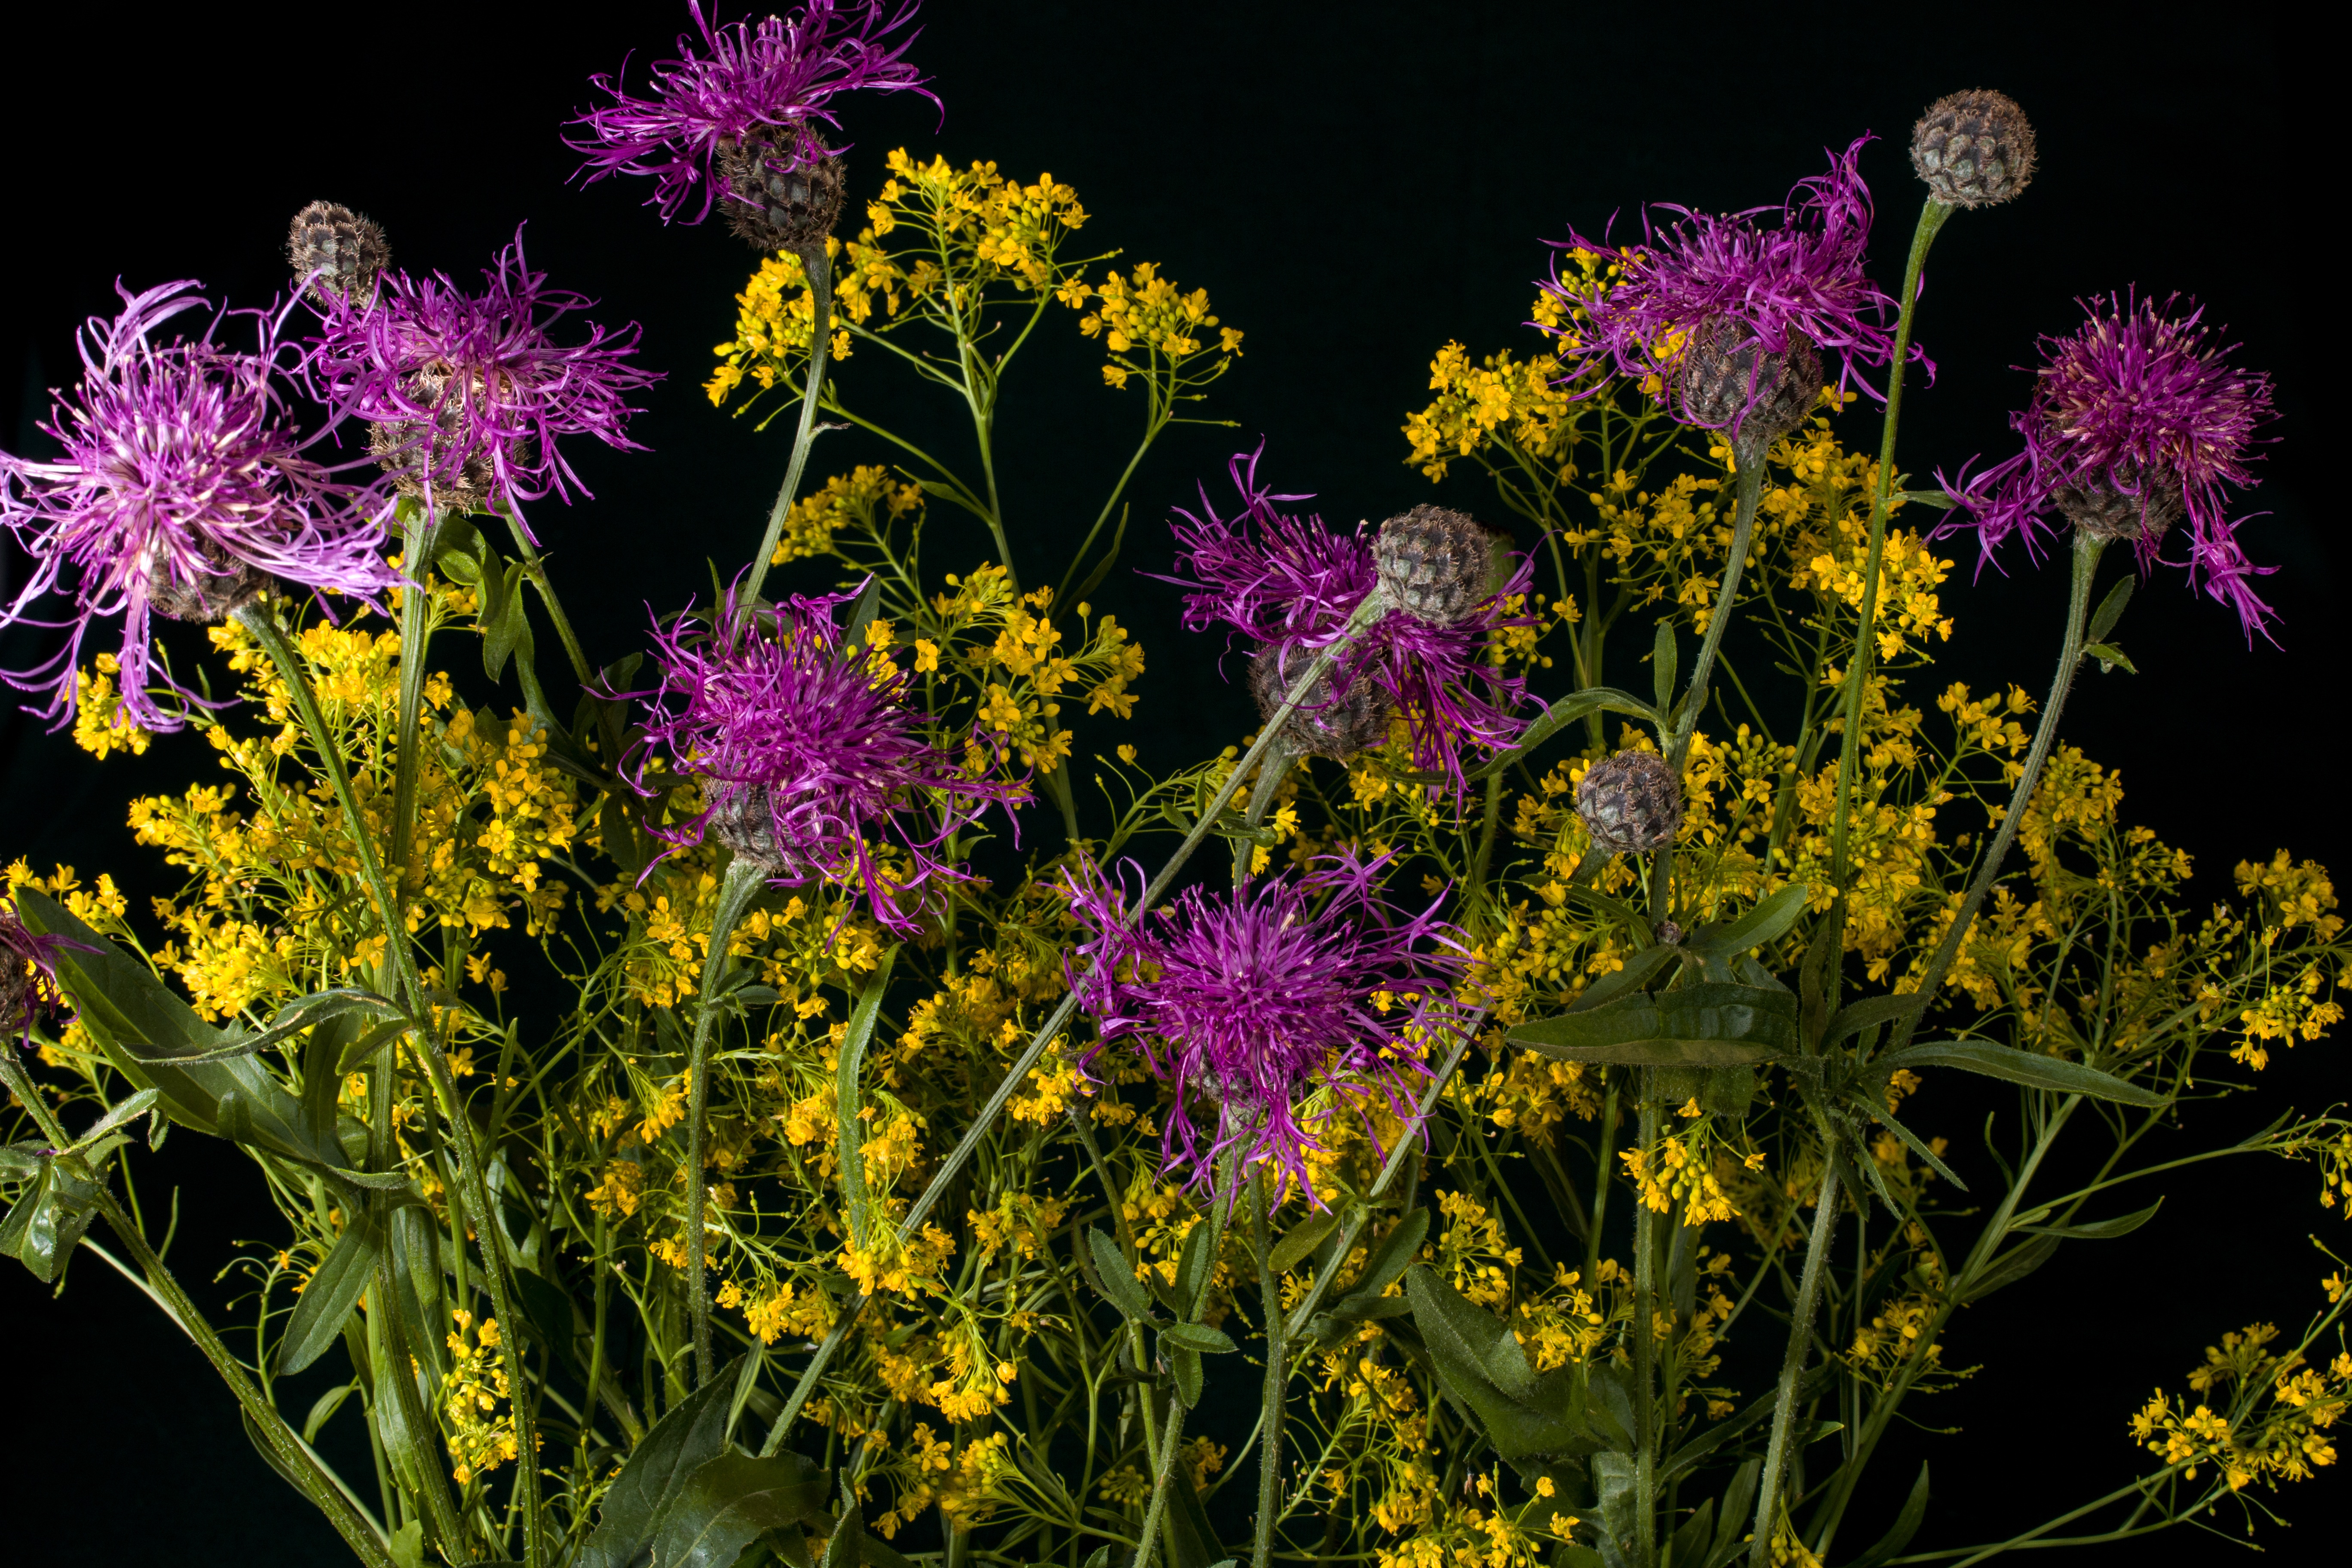
blossom, plant, meadow, prairie, flower, bloom, summer, herb, colorful, flora, wildflower, flowers, floristry, flowering plant, daisy family, yellow mustard, brassica alba, annual plant, land plant